Cekin Mansion

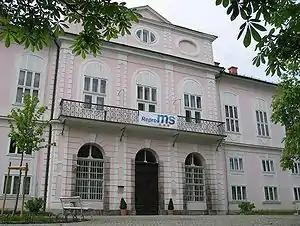
Cekin Mansion in Tivoli City Park, Ljubljana

Cekin Mansion is a mansion on the northern edge of Tivoli Park in Ljubljana, the capital of Slovenia. It is located next to Tivoli Hall in the Šiška District. It houses the Museum of Contemporary History of Slovenia.